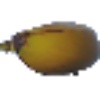
Label: Banana 1